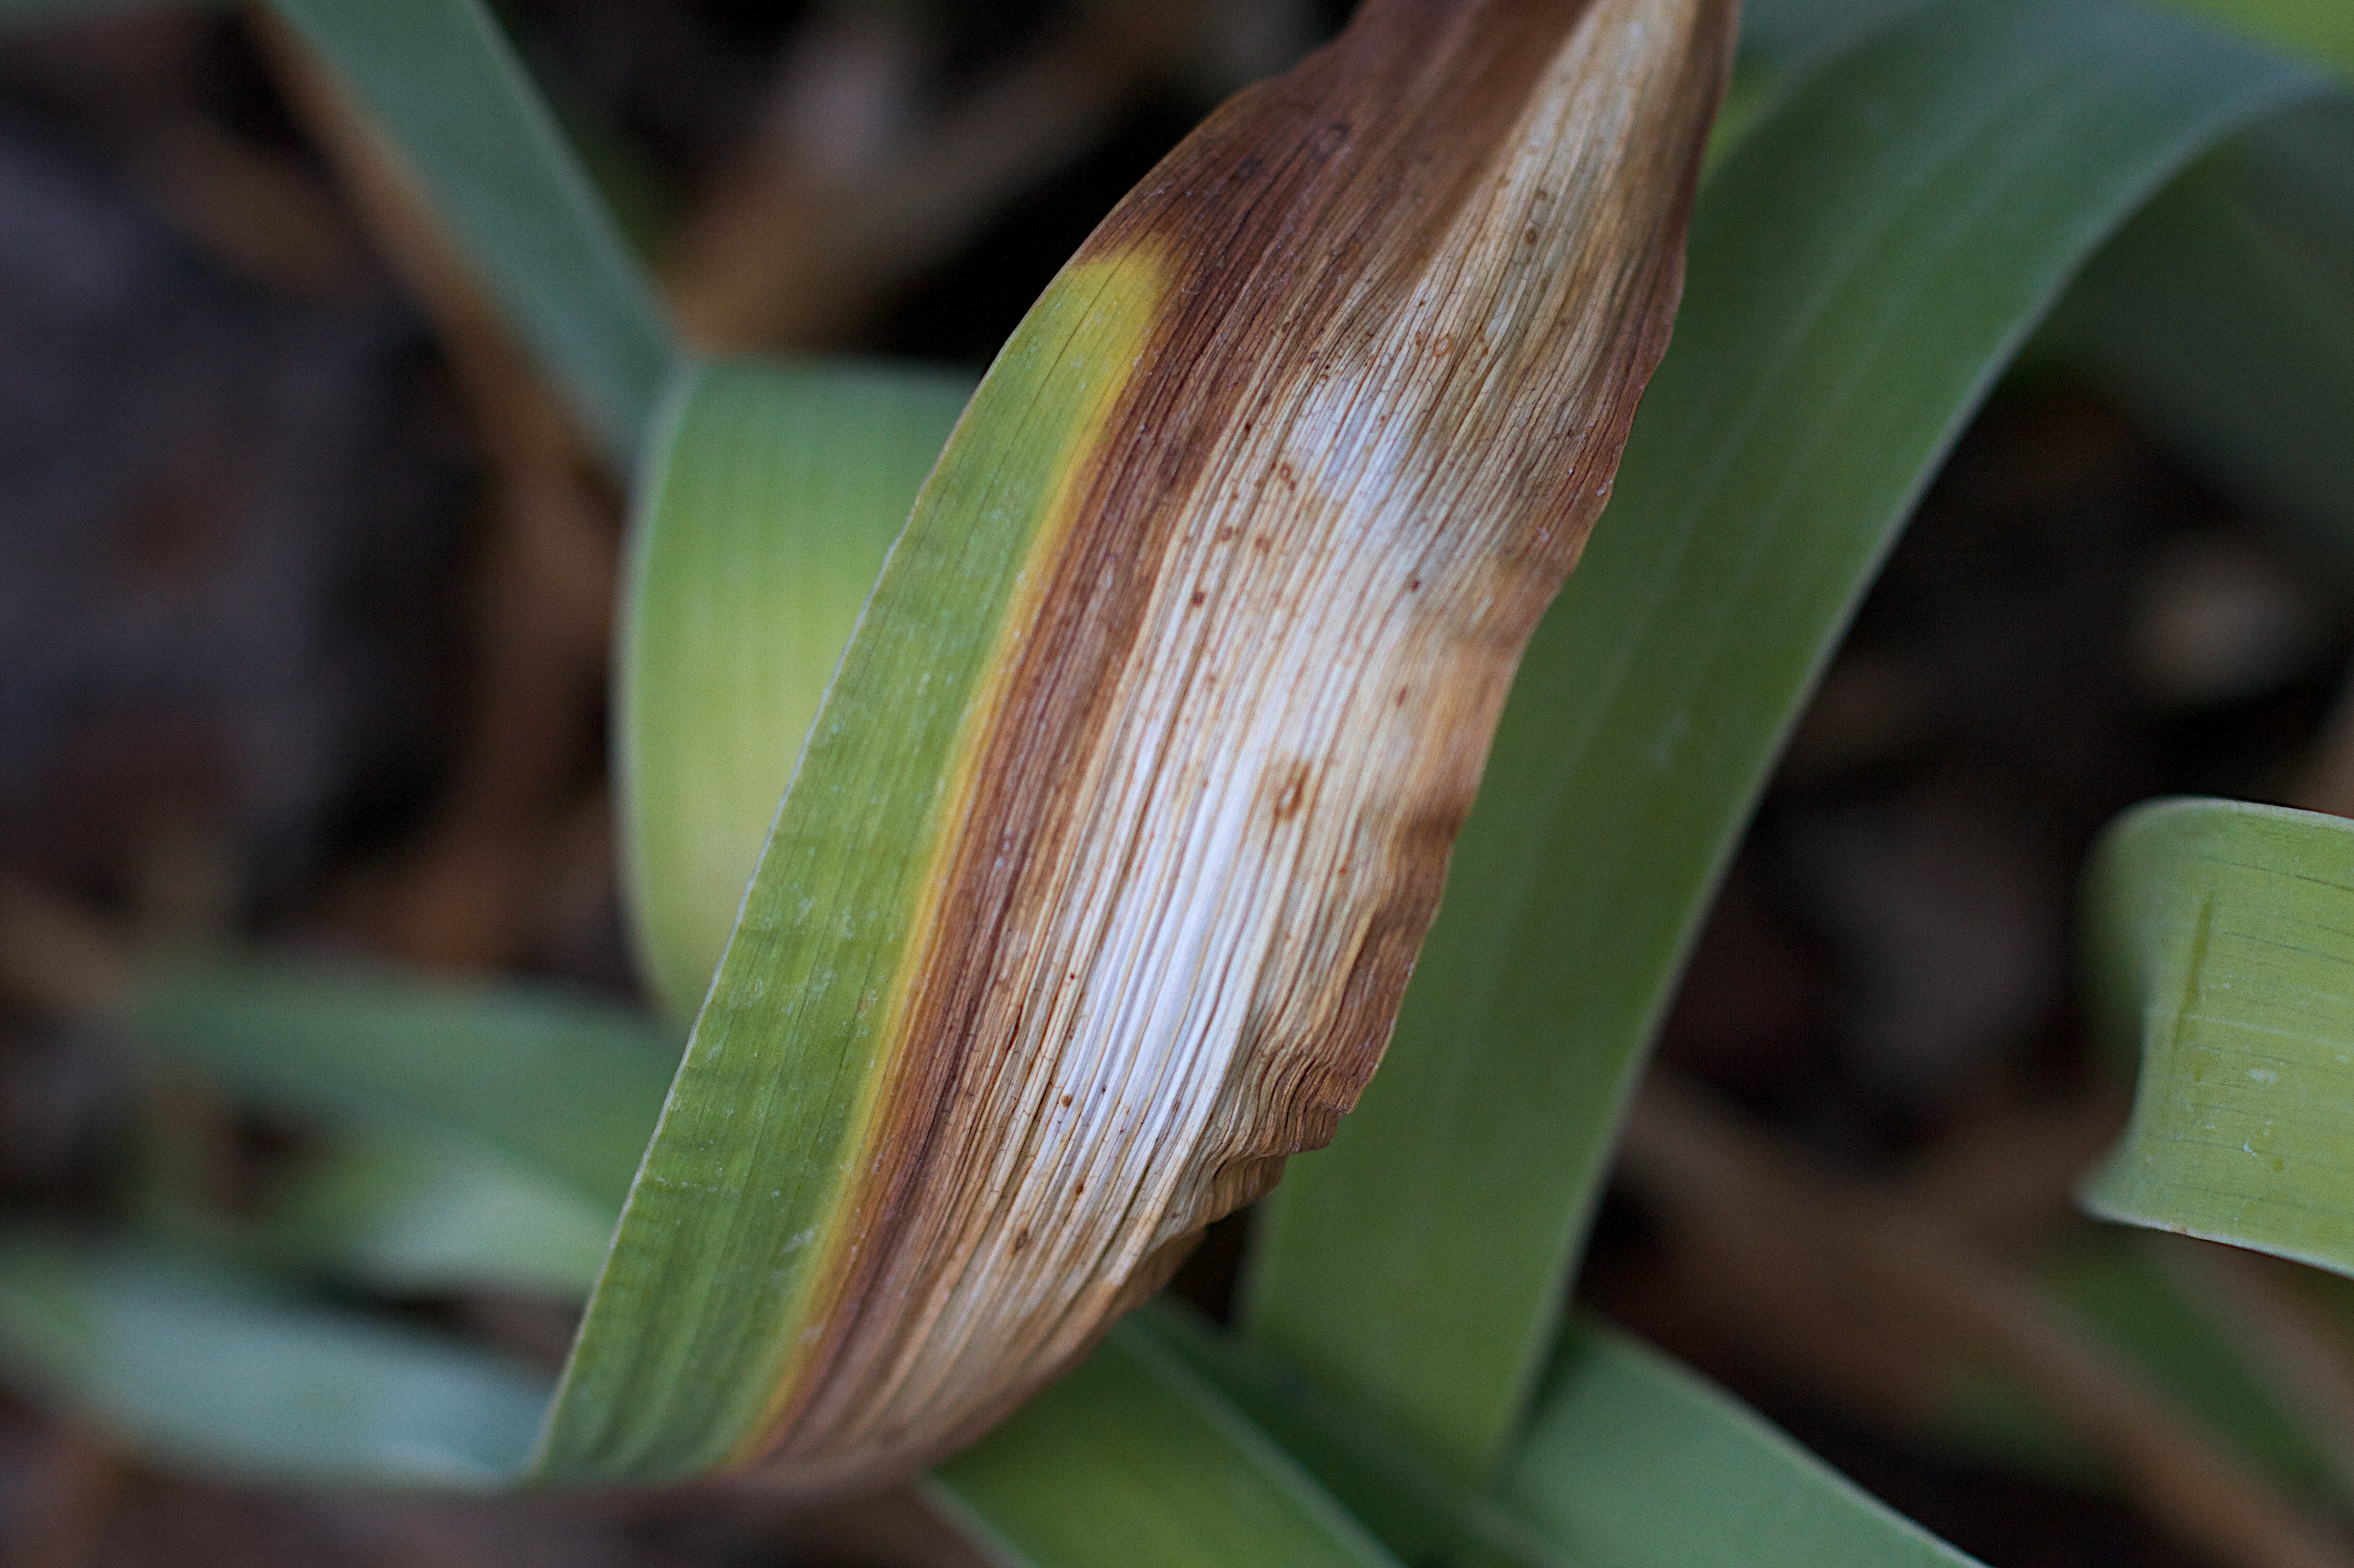
nature, plant, leaf, flower, green, botany, flora, close up, arum, macro photography, flowering plant, plant stem, land plant